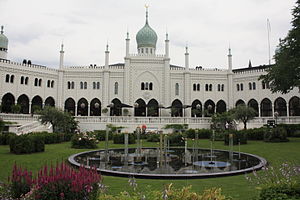
Tivoli / Galleri
Københavns Tivoli er en forlystelsespark beliggende i centrum af København tæt ved Hovedbanegården og Strøget. Parken er verdens næstældste af sin slags; kun Dyrehavsbakken er ældre.